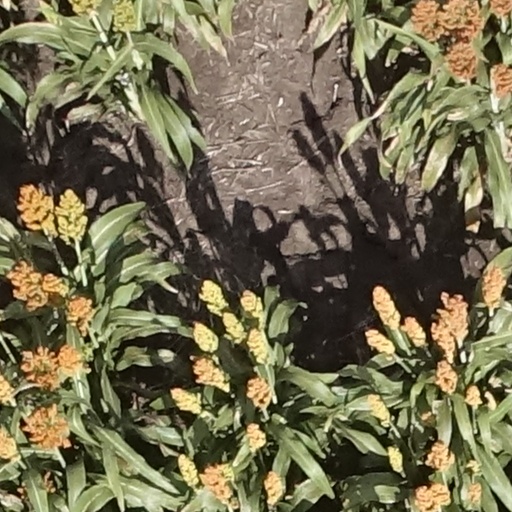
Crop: sorghum